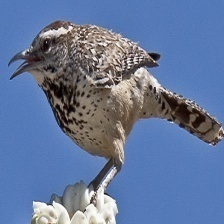
Species: CACTUS WREN
Scientific name: CAMPYLORHYNCHUS BRUNNEICAPILLUS